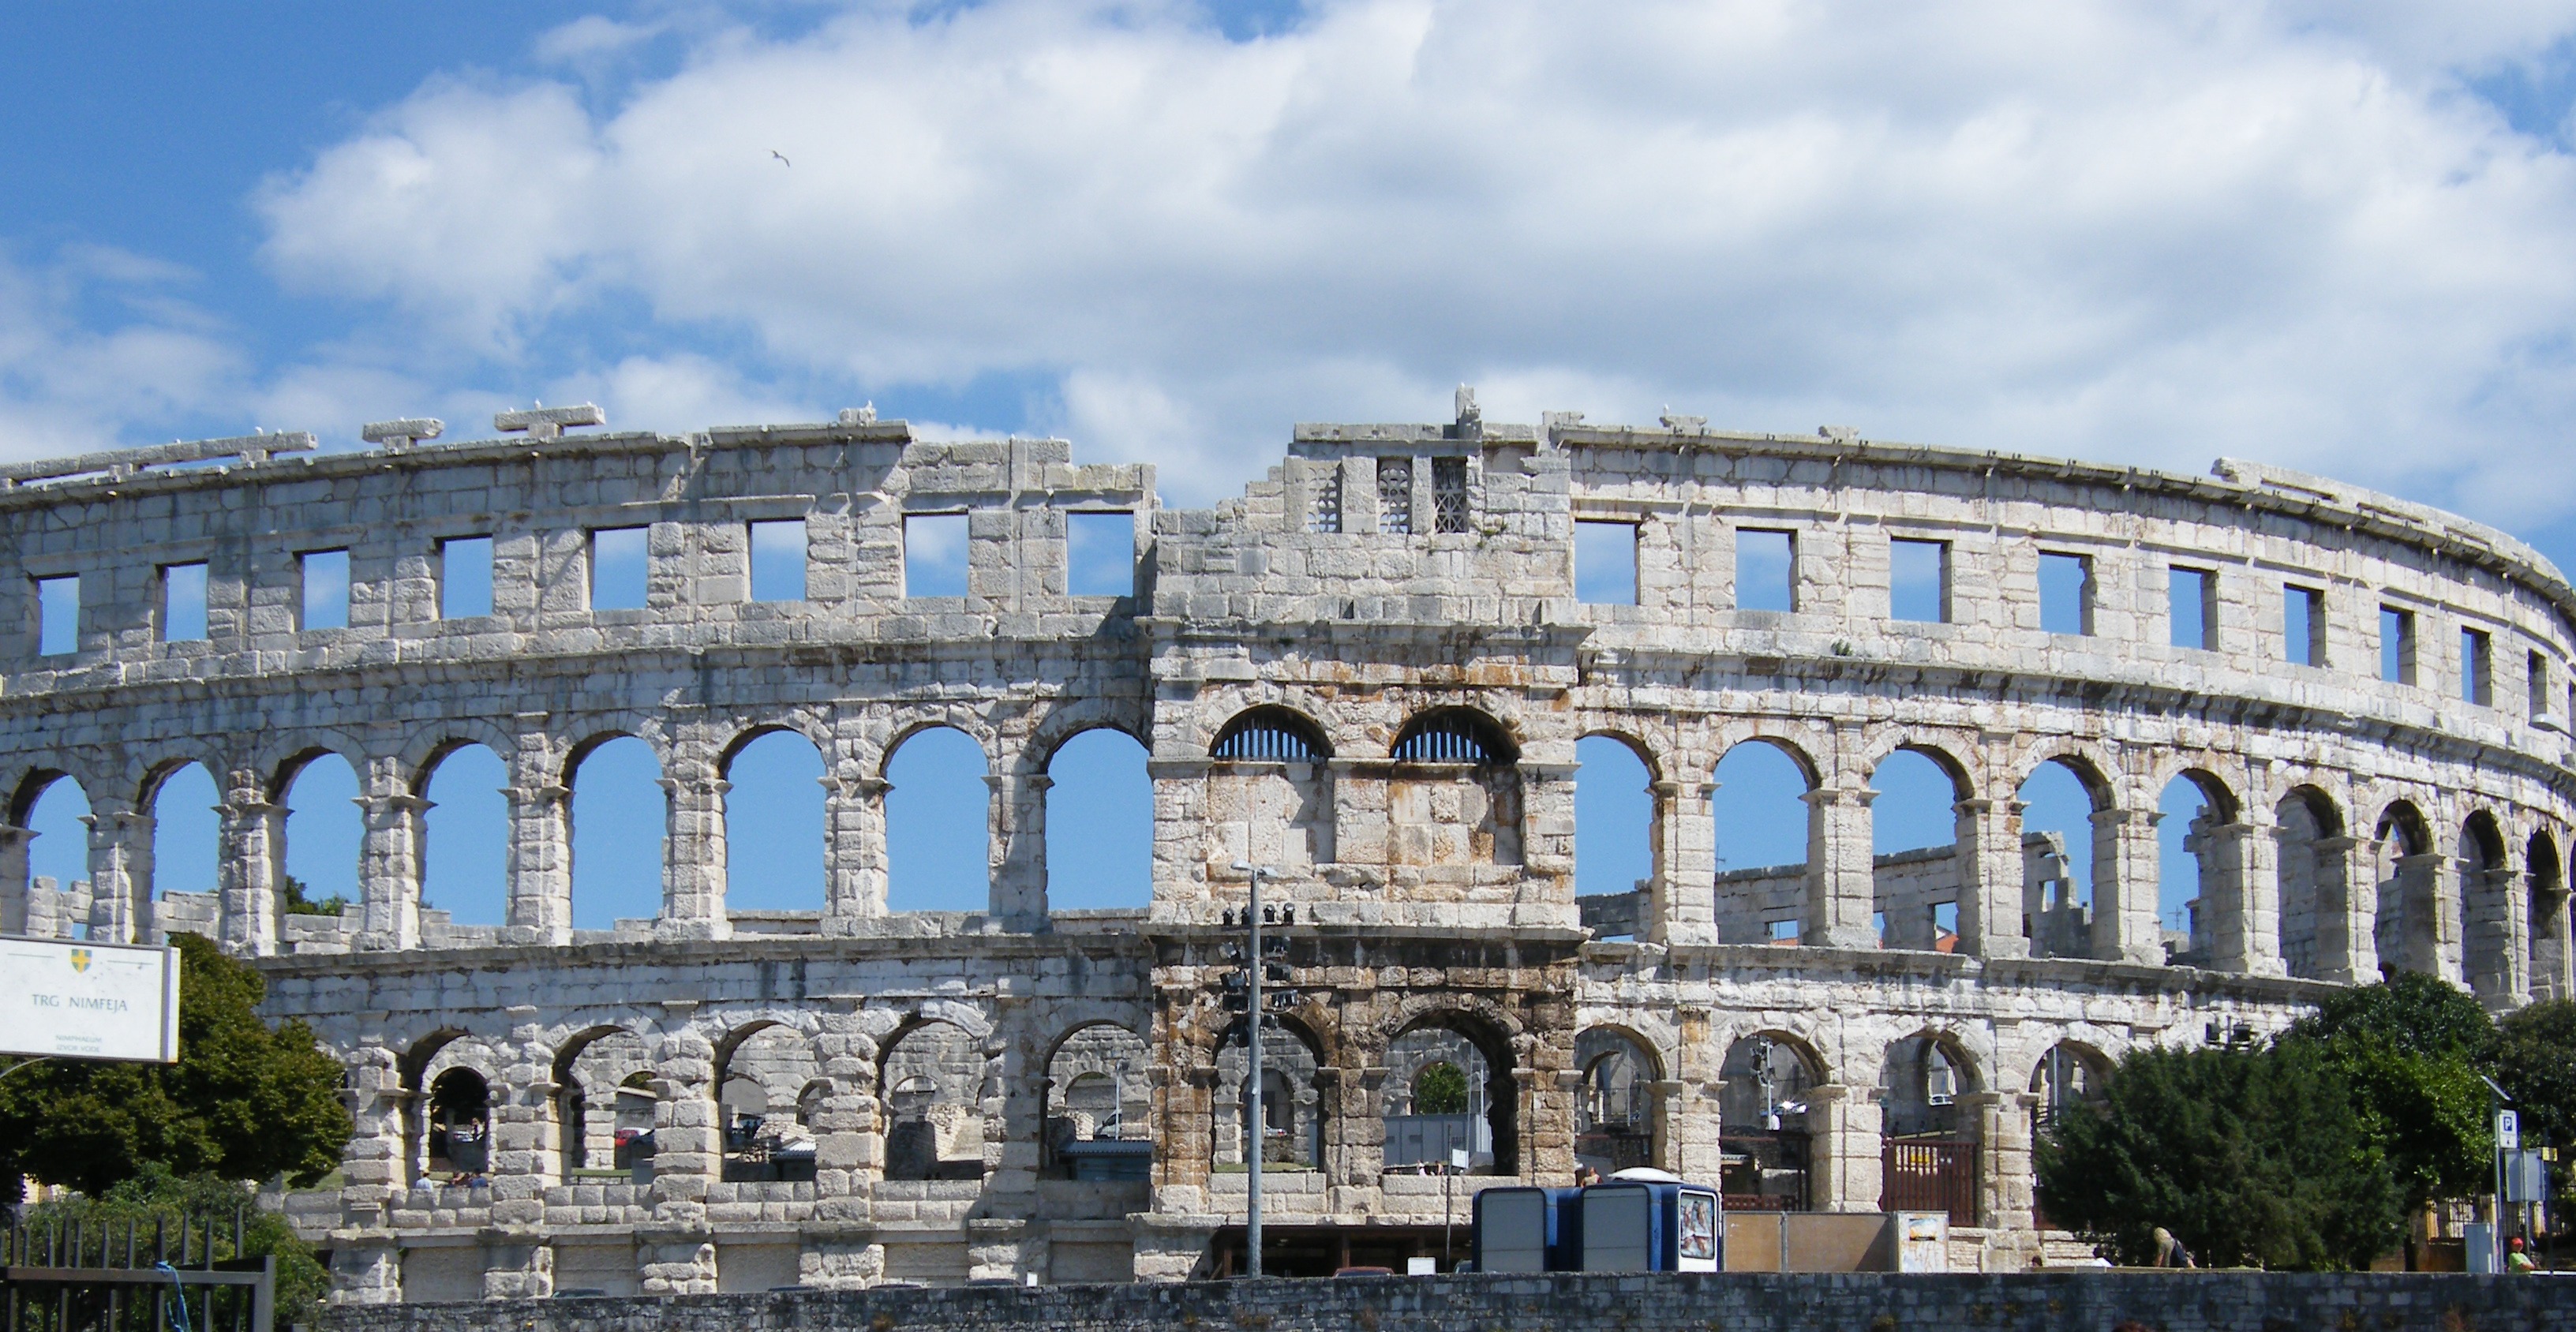
architecture, structure, palace, arch, landmark, facade, stadium, arena, croatia, amphitheatre, roman, amphitheater, ancient rome, pula, ancient history, sport venue, ancient roman architecture